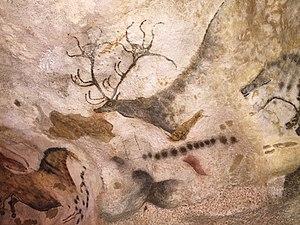
Intérieur de la grotte de Lascaux. Peinture rupestre représentant un élan.
L’écriture est un moyen de communication qui représente le langage à travers l'inscription de signes sur des supports variés. C'est une forme de technologie qui s'appuie sur les mêmes structures que la parole, comme le vocabulaire, la grammaire et la sémantique, mais avec des contraintes additionnelles liées au système de graphies propres à chaque culture. C'est d'une certaine façon « l'intégration de la langue des hommes au visible ».